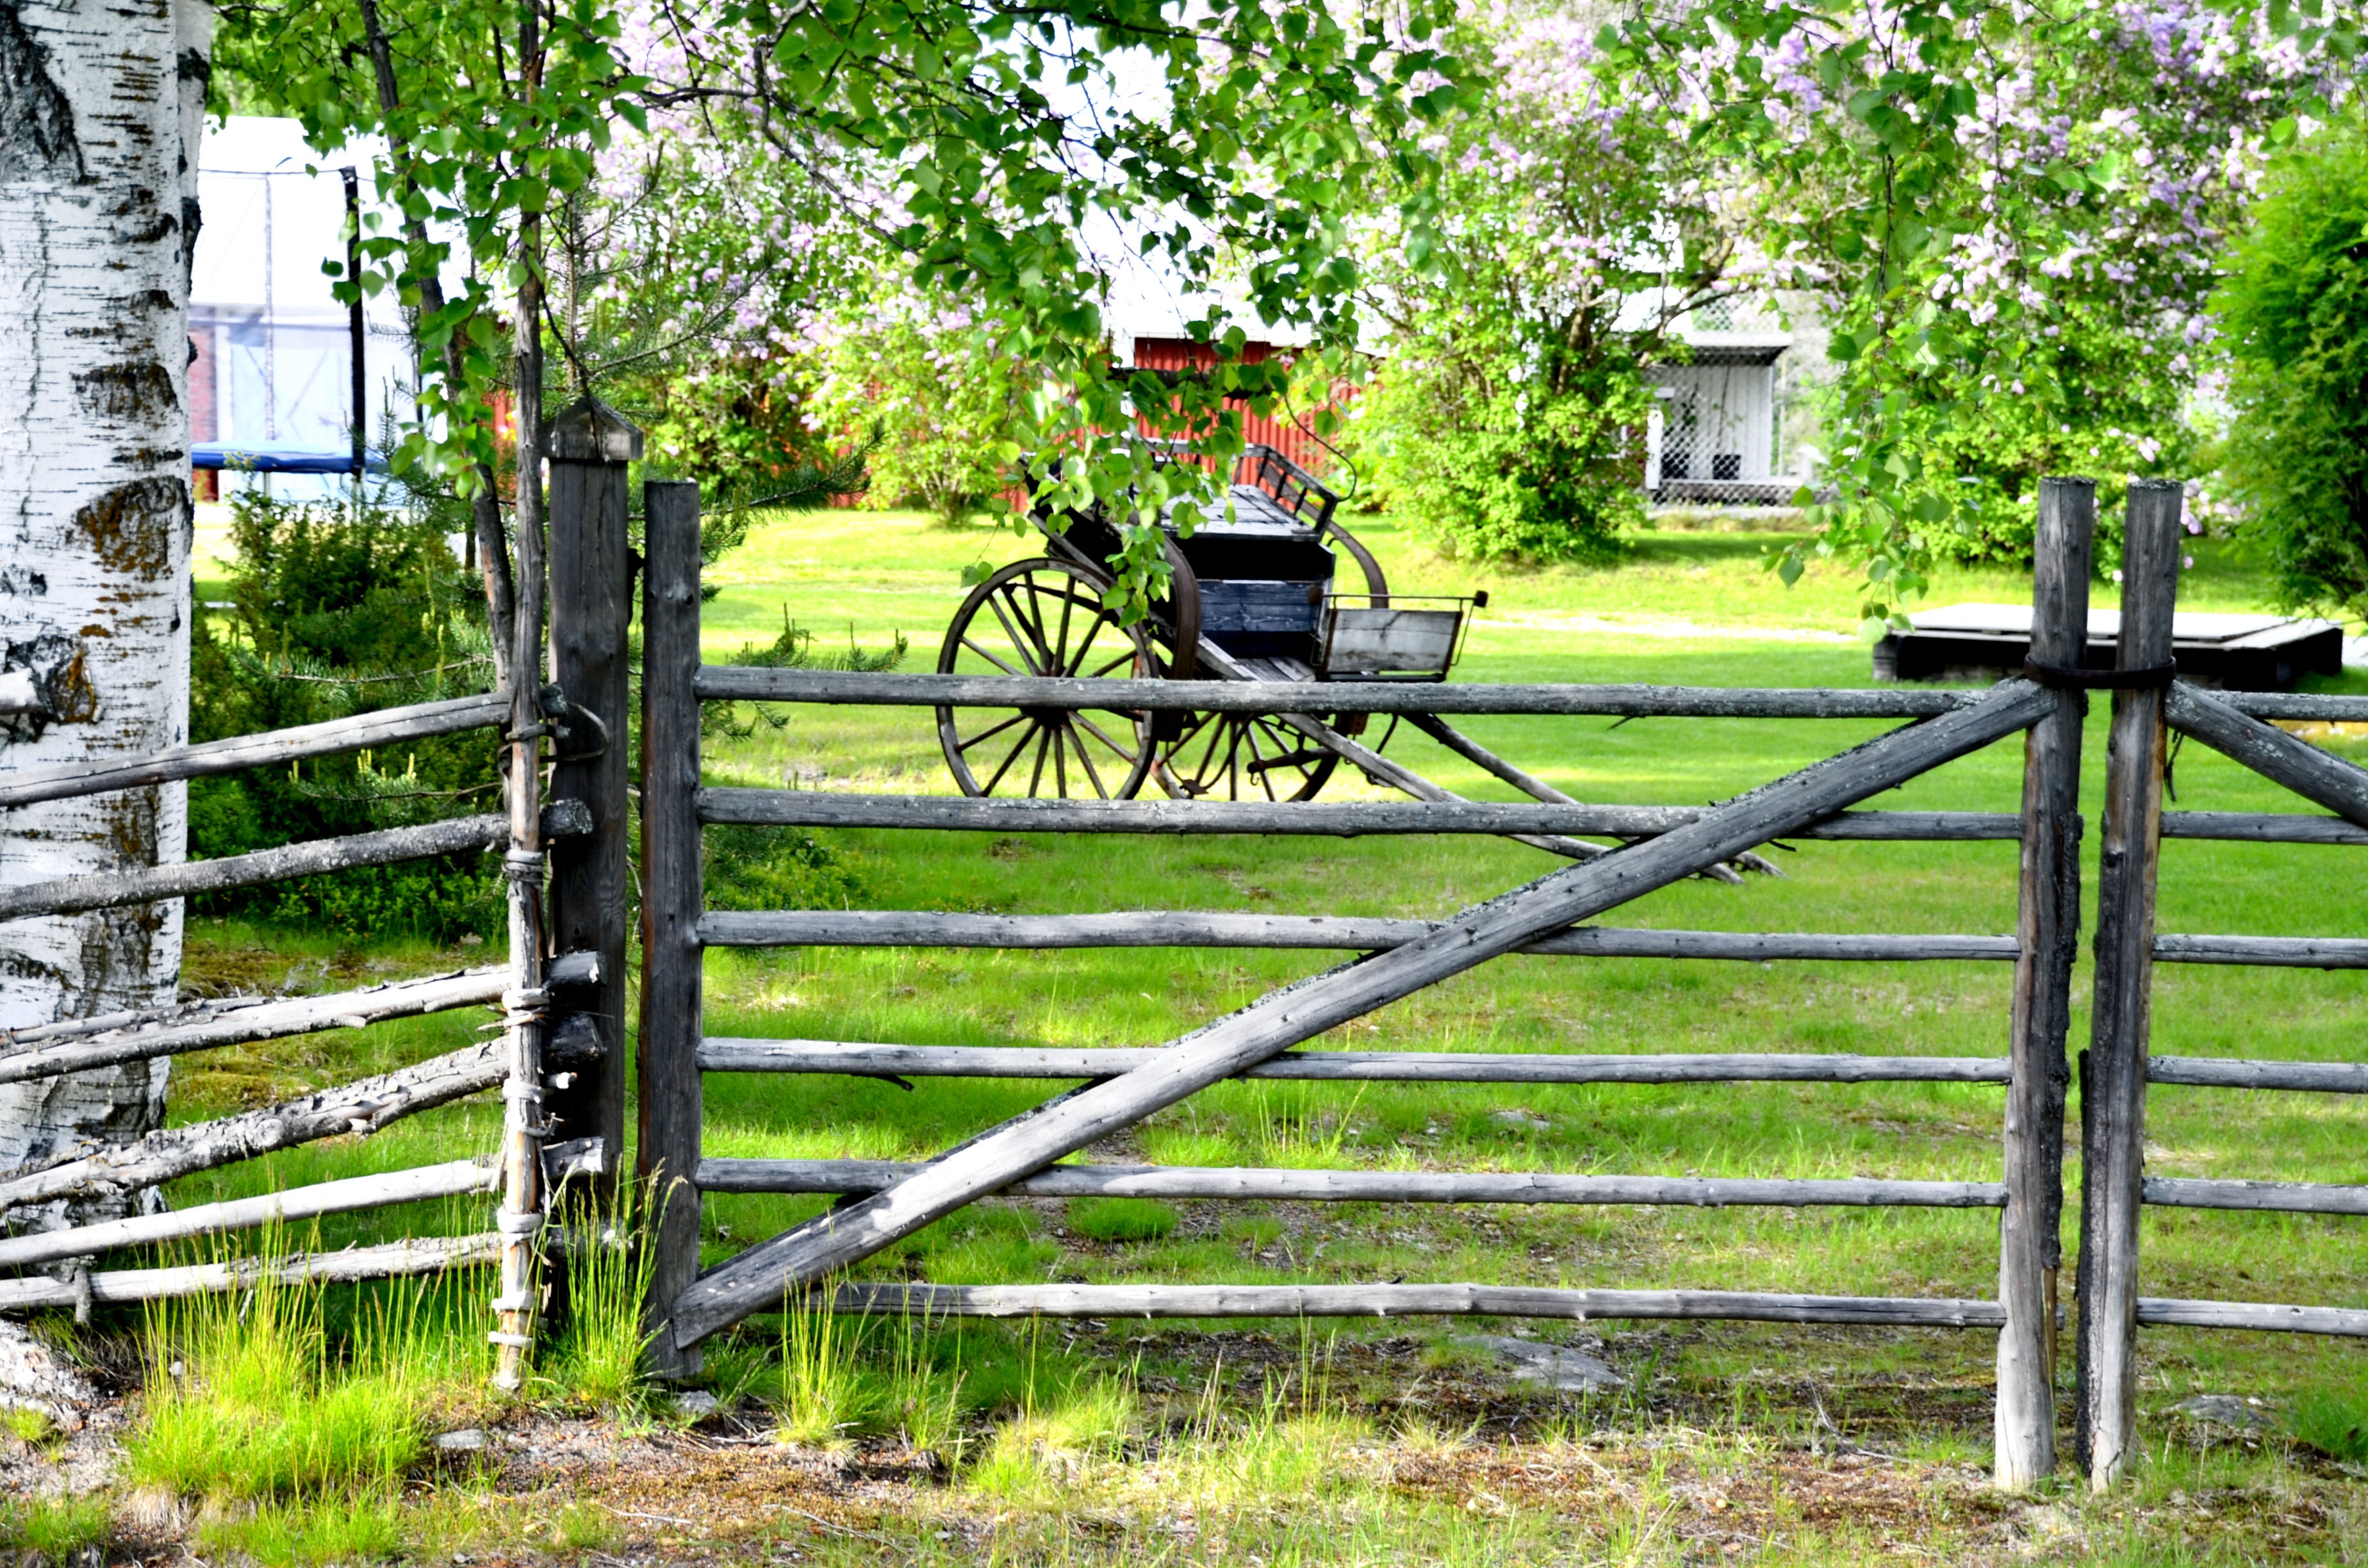
tree, fence, sunshine, farm, summer, walk, transport, cottage, waterway, bed, sweden, swedish, rural area, beautifully, skellefte, sommarv g, swedish summer, ersmark, outdoor structure, home fencing